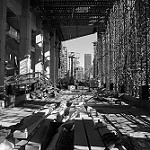
Label: B & W